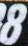
Number: 8